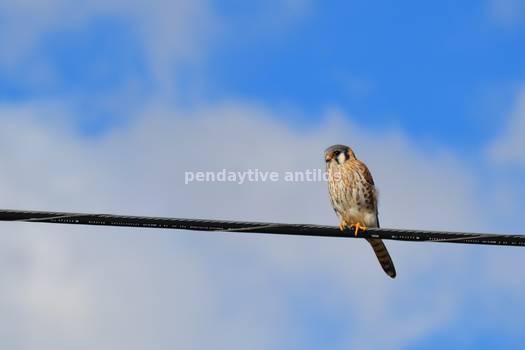
Label: Watermark